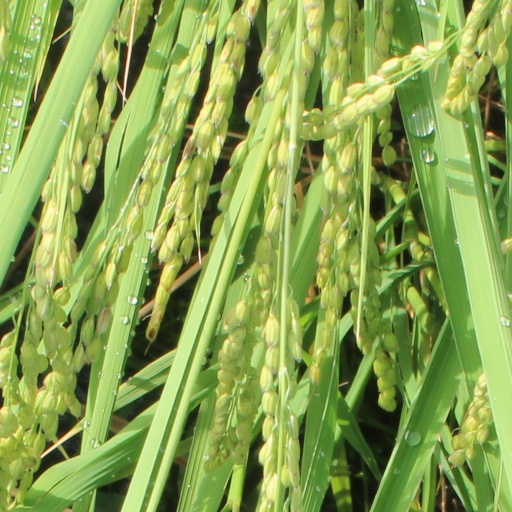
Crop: rice